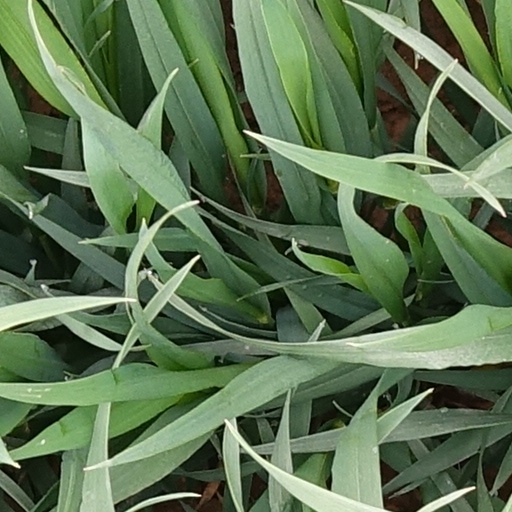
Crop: wheat